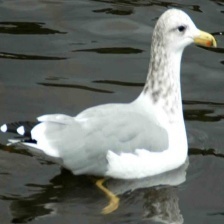
Species: CALIFORNIA GULL
Scientific name: LARUS CALIFORNICUS